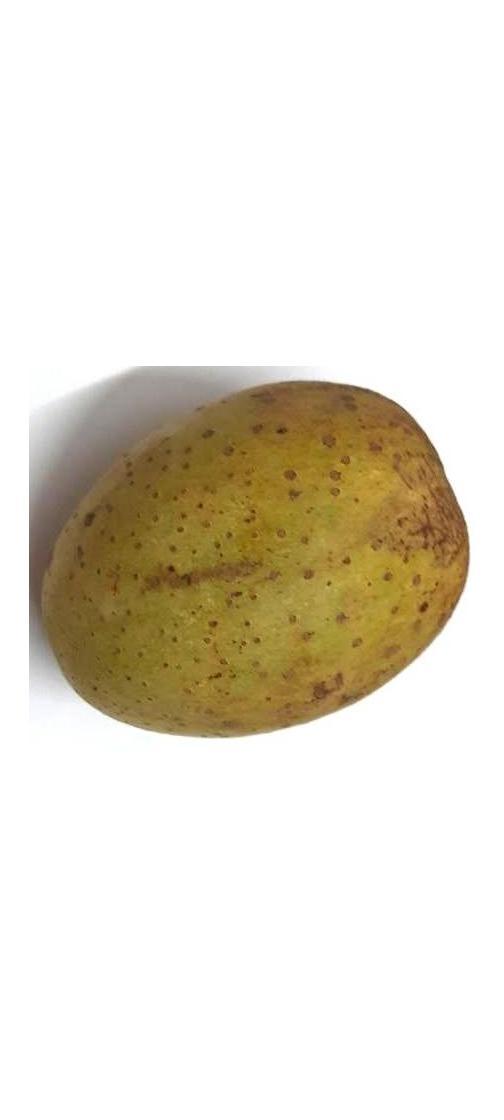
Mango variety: Gourmoti